Eugeni Xammar

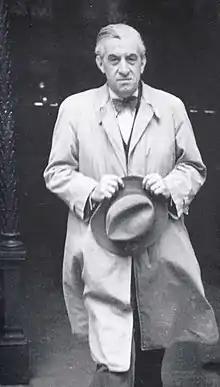
Eugeni Xammar in 1934

Eugeni Xammar i Puigventós (Barcelona, January 17, 1888 – L'Ametlla del Vallès, December 5, 1973) was an international journalist, career diplomat, and polyglot translator (he spoke seven languages and wrote five) who lived most of his life outside of Catalonia as a correspondent in Europe during the stormy, unstable years of the First and Second World Wars.